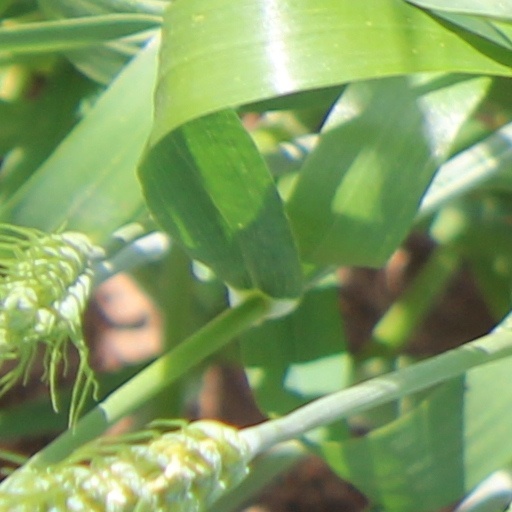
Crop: wheat